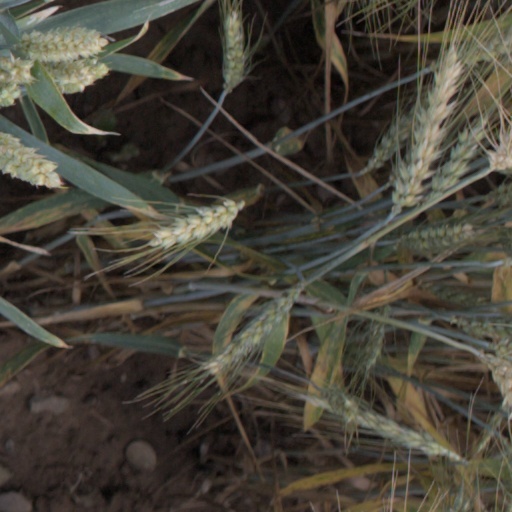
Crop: wheat